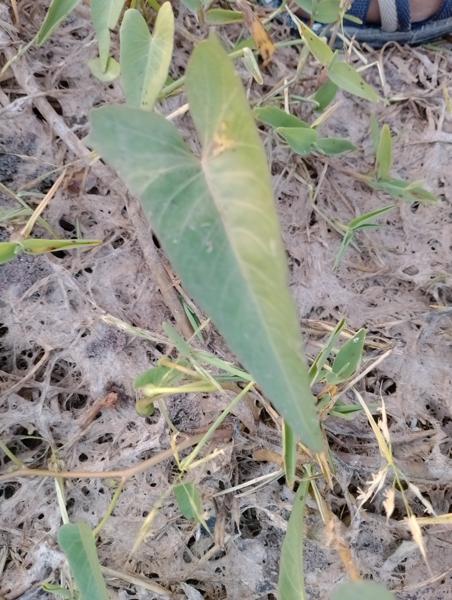
Weed species: Ipomoea aquatic